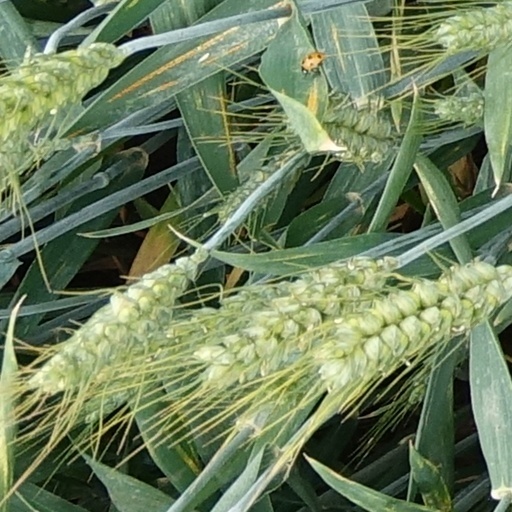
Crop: wheat